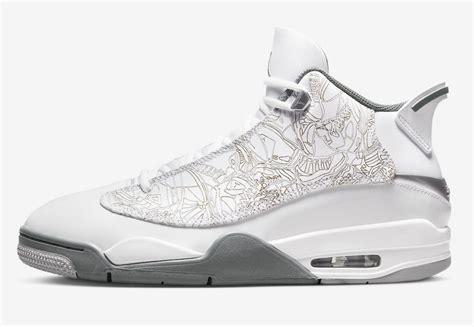
Brand: Jordan
Model: Dub Zero